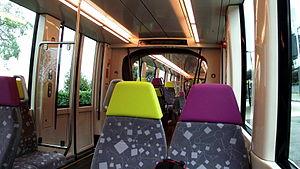
Le tram-train de l'Ouest lyonnais est un réseau de transport français de la région Auvergne-Rhône-Alpes. Reliant le centre de la métropole de Lyon à l'ouest de l'agglomération, il est inauguré partiellement de Lyon-Saint-Paul à Sain-Bel le 22 septembre 2012 et de Tassin à Brignais comprenant le shunt de Tassin, le samedi 8 décembre 2012.
Le tram-train de l'Ouest lyonnais est un réseau de transport français de la région Auvergne-Rhône-Alpes. Reliant le centre de la métropole de Lyon à l'ouest de l'agglomération, il est inauguré partiellement de Lyon-Saint-Paul à Sain-Bel le 22 septembre 2012 et de Tassin à Brignais comprenant le shunt de Tassin, le samedi 8 décembre 2012.